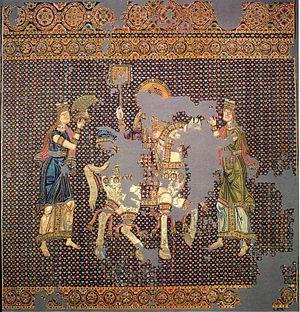
L’Empire byzantin ou Empire romain d'Orient désigne l'État apparu vers le IVᵉ siècle dans la partie orientale de l'Empire romain, au moment où celui-ci se divise progressivement en deux.
La soie byzantine fut tissée dans l’Empire byzantin du IVᵉ siècle environ jusqu’à la chute de Constantinople en 1453, bien que l’industrie ait été en fort déclin après la chute de Constantinople aux mains des croisés en 1204.